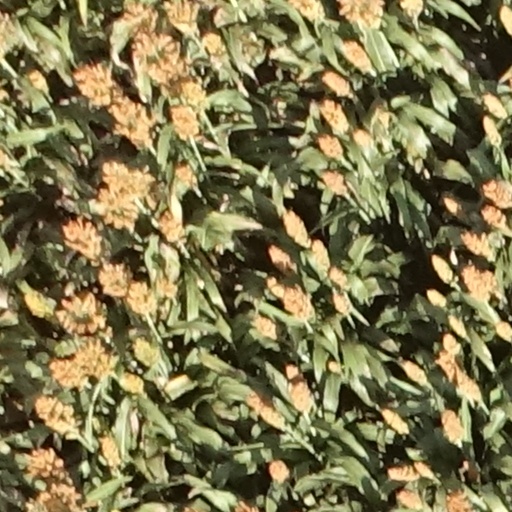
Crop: sorghum